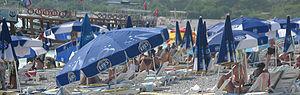
Efes Beverage Group est le principal producteur de bière en Turquie avec environ 80 % de parts de marché.